Private Apartments of the Winter Palace

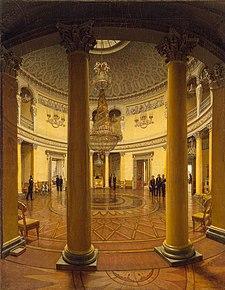
The Rotunda (28 on the plan). This circular, domed hall, dating from the early 19th century, links the state and private rooms of the palace, and in its design represents the final and neoclassical stage of the palace's evolution.

The apartments of Nicholas I and his wife, Alexandra Feodorovna, were in the northwest corner of the palace, a suite traditionally occupied by the monarch since the time of Catherine the Great, and now form part of the Apartments of Nicholas II and Alexandra Feodorovna. Catherine the Great had her throne room here, before Giacomo Quarenghi completed the building of the larger St George's Hall in the eastern wing in 1787, suggesting that rooms were formerly less intimate and private than they latterly became. During the 1780s, the interior design of the palace was changed from the ornate rococo designed by Francesco Rastrelli to the simpler Neoclassical decoration still prevalent in the state rooms today; the private rooms, however, seem to have been frequently redecorated according to the (often simple) tastes of their occupants; and in terms of decoration, luxury and use they do not correspond to the Petit appartement du roi at Versailles or to the Private Apartments at the Hofburg Palace, in Vienna, or at Windsor Castle.